Islamophobia

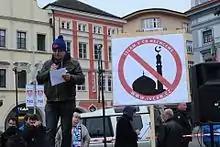
Speaker at a demonstration of the initiative We do not want Islam in the Czech Republic in 2015

As opposed to being a psychological or individualistic phobia, according to professors of religion Peter Gottschalk and Gabriel Greenberg, "Islamophobia" connotes a social anxiety about Islam and Muslims. Some social scientists have adopted this definition and developed instruments to measure Islamophobia in form of fearful attitudes towards, and avoidance of, Muslims and Islam, arguing that Islamophobia should "essentially be understood as an affective part of social stigma towards Islam and Muslims, namely fear".